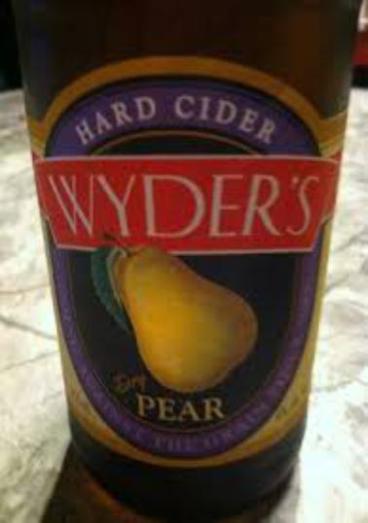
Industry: Food